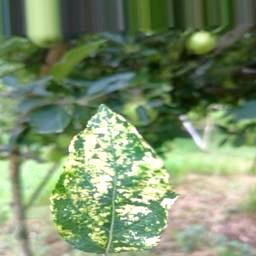
Label: Apple_Mosaic